RoboCop

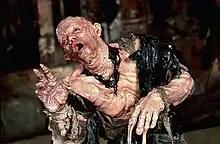
Actor Paul McCrane as Emil Antonowsky. McCrane wore a prosthesis over his upper body to give the appearance of his skin melting. His death was the highest-rated scene by test audiences.

The special-effects team, led by Rob Bottin, included Phil Tippett, Stephan Dupuis, Bart Mixon and Craig Davies. The effects were very violent because Verhoeven believed that that made scenes funnier. He compared the brutality of Murphy's death to the crucifixion of Jesus, an effective way to evoke sympathy for the character. The scene was filmed at an abandoned auto-assembly plant in Long Beach, California, on a raised stage that allowed operators to control the effects from below. To show Murphy being dismantled by gunfire, prosthetic arms were cast in alginate and filled with tubing that could pump artificial blood and compressed air. Weller's left hand, attached to his shoulders by velcro and controlled by three operators, was designed to explode in a controllable way so it could be easily put back together for repeat shots. The right arm was jerked away from Weller's body by a monofilament wire. A detailed, articulated replica of Weller's upper body was used to depict Boddicker shooting Murphy through the head. A mold was made of Weller's face using foam latex that was baked to make it rubbery and flesh-like, and placed over a fiberglass skull containing a blood squib and explosive charge. The articulated head was controlled by four puppeteers, and had details of sweat and blood. A fan motor attached to the body made it vibrate, as if shaking in fear. The charge in the skull was connected to the trigger of Smith's gun by wire to synchronize the effect.